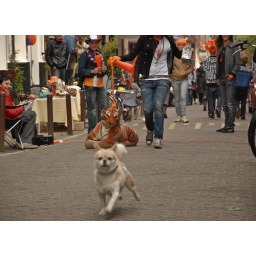
Challenge: dog versus tiger in Amsterdam (part II)